2017–18 AEK Athens F.C. season

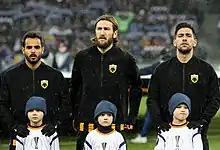
Chygrynskyi, Bakasetas and Galo in Kyiv.

In the Europa League group stage, AEK were placed in Group D with Milan, Rijeka and Austria Wien. The team, with 1 win and 5 draws, managed to finish in second place with and advance to the round of 32 of the competition after ten years, scoring 8 games undefeated in European competitions. There, they faced the Ukrainian Dynamo Kyiv. In the first game in Athens, AEK entered strongly, but they conceded a goal in the only chance of Dynamo in the match and then the Ukrainians were closed in their area with the yellow-blacks pressing relentlessly equalizing at the end of the match. With no easy task, AEK traveled to NSC Olimpiyskiy, where they pressed Dynamo, who were playing to keep the qualification score. The yellow-blacks missed big chances and in the end the goal never came, with AEK being eliminated without defeat and completing a 10-match unbeaten streak in European competitions.